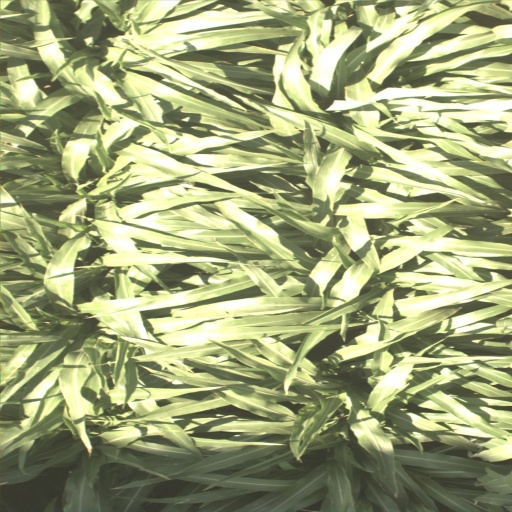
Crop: sorghum